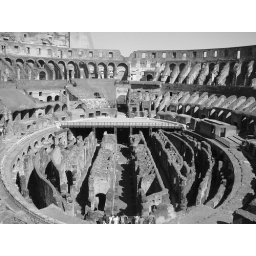
inside Colisseum in black and white (REEDITION)